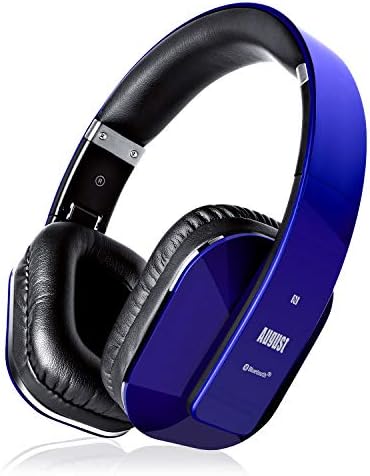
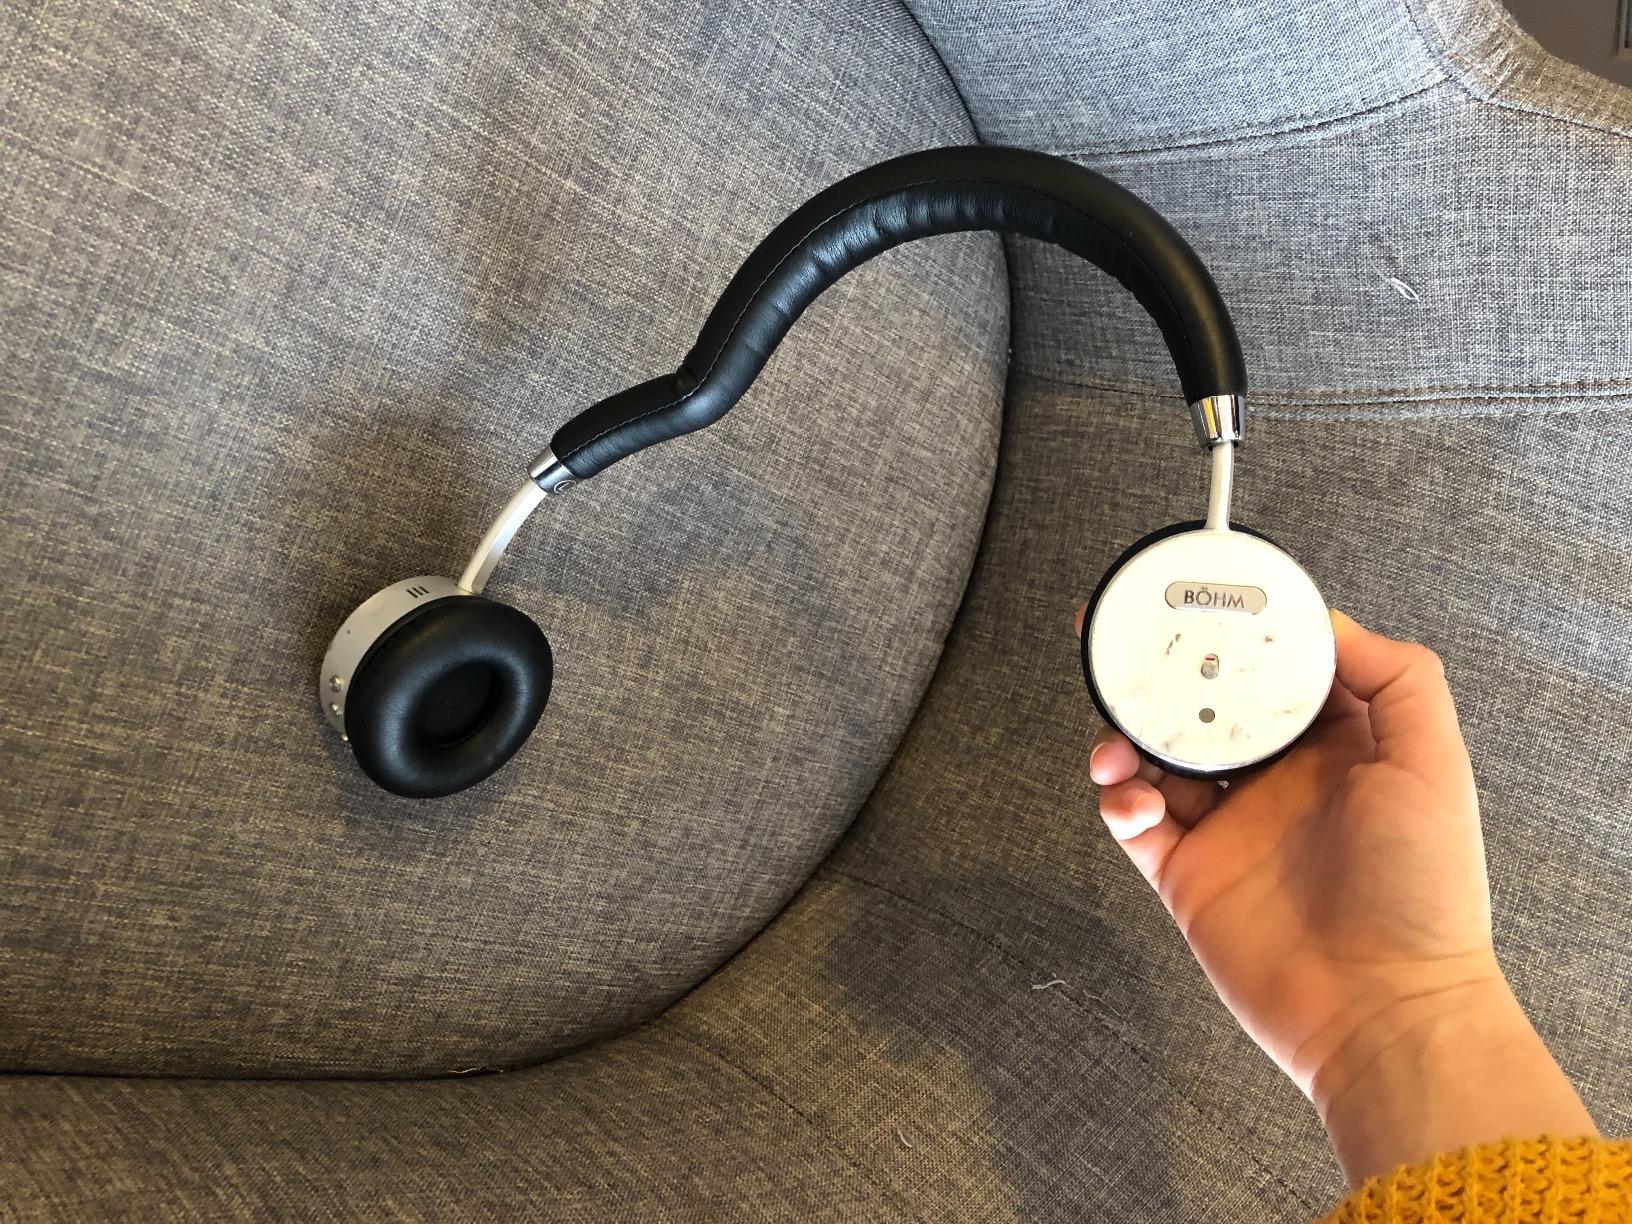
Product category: headphones
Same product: no